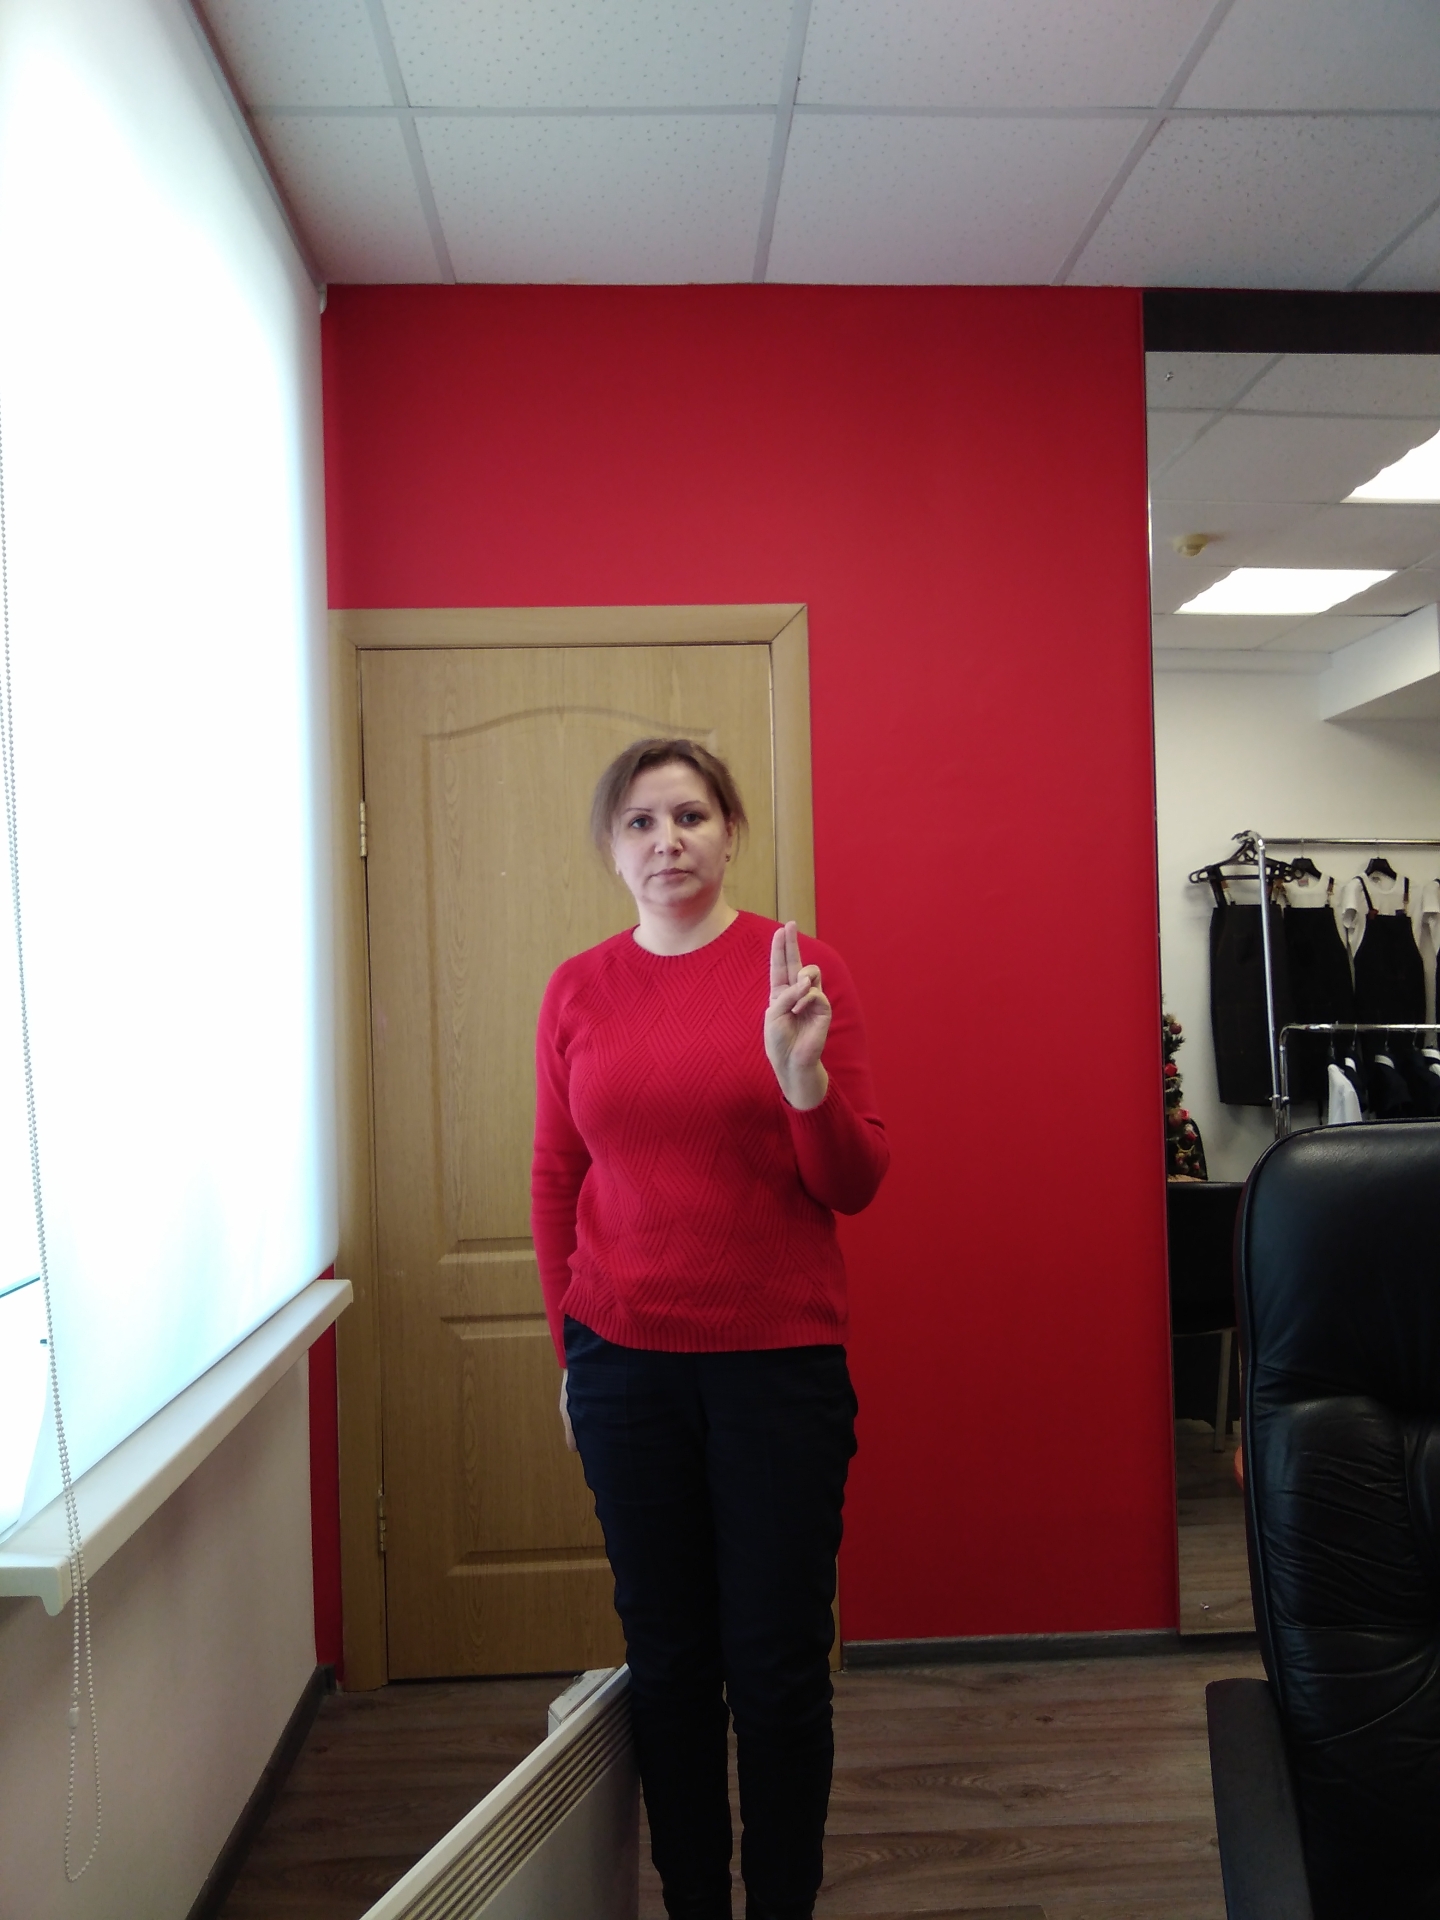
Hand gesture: two_up